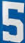
Number: 5